Saipan, Northern Mariana Islands

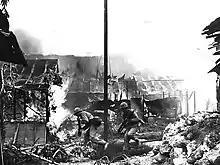
Marine infantrymen in Garapan, Saipan

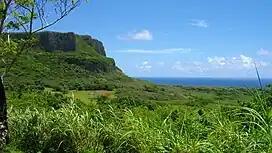
Mount Marpi in Saipan

Japan considered Saipan to be part of the last line of defenses for the Japanese homeland, and thus had strongly committed to defending it. The Imperial Japanese Army and Imperial Japanese Navy garrisoned Saipan heavily from the late 1930s, building numerous coastal artillery batteries, shore defenses, underground fortifications and an airstrip. In mid-1944, nearly 30,000 troops were based on the island.